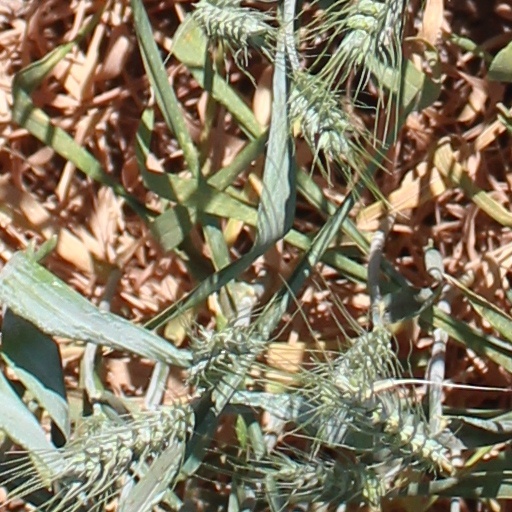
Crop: wheat